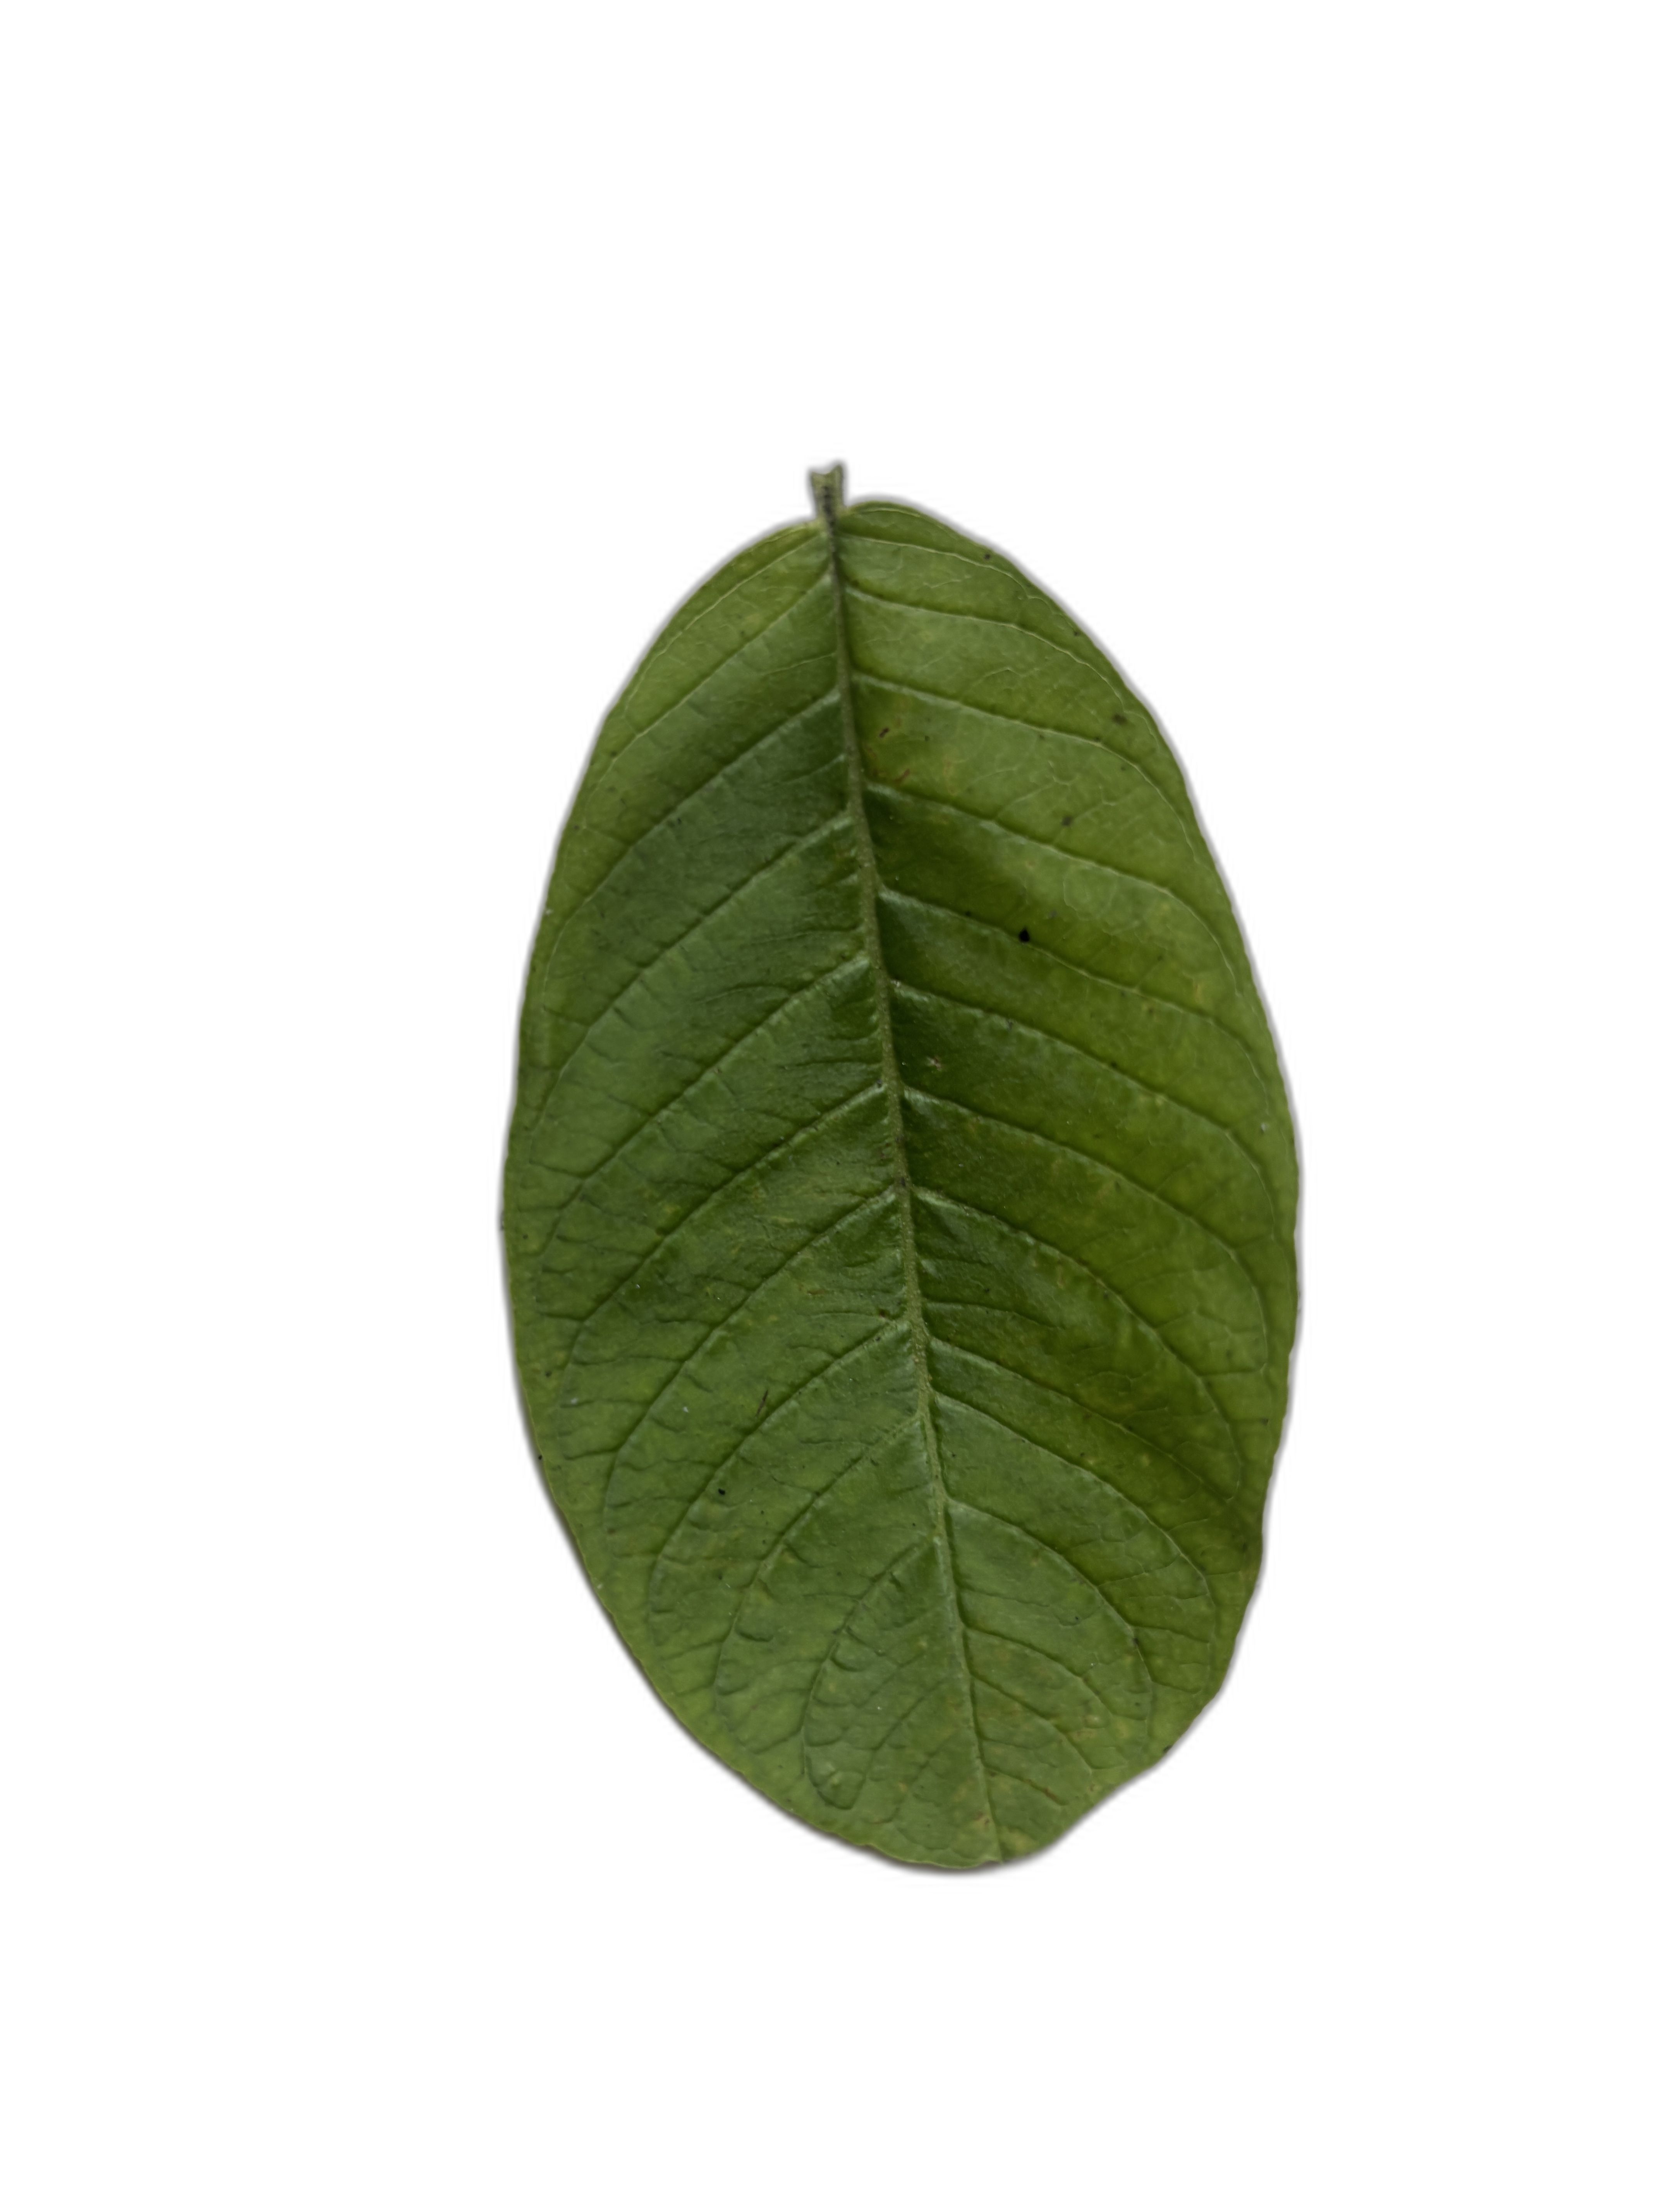
Plant part: leaf
Disease: Healthy